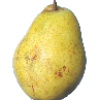
Label: Pear Monster 1